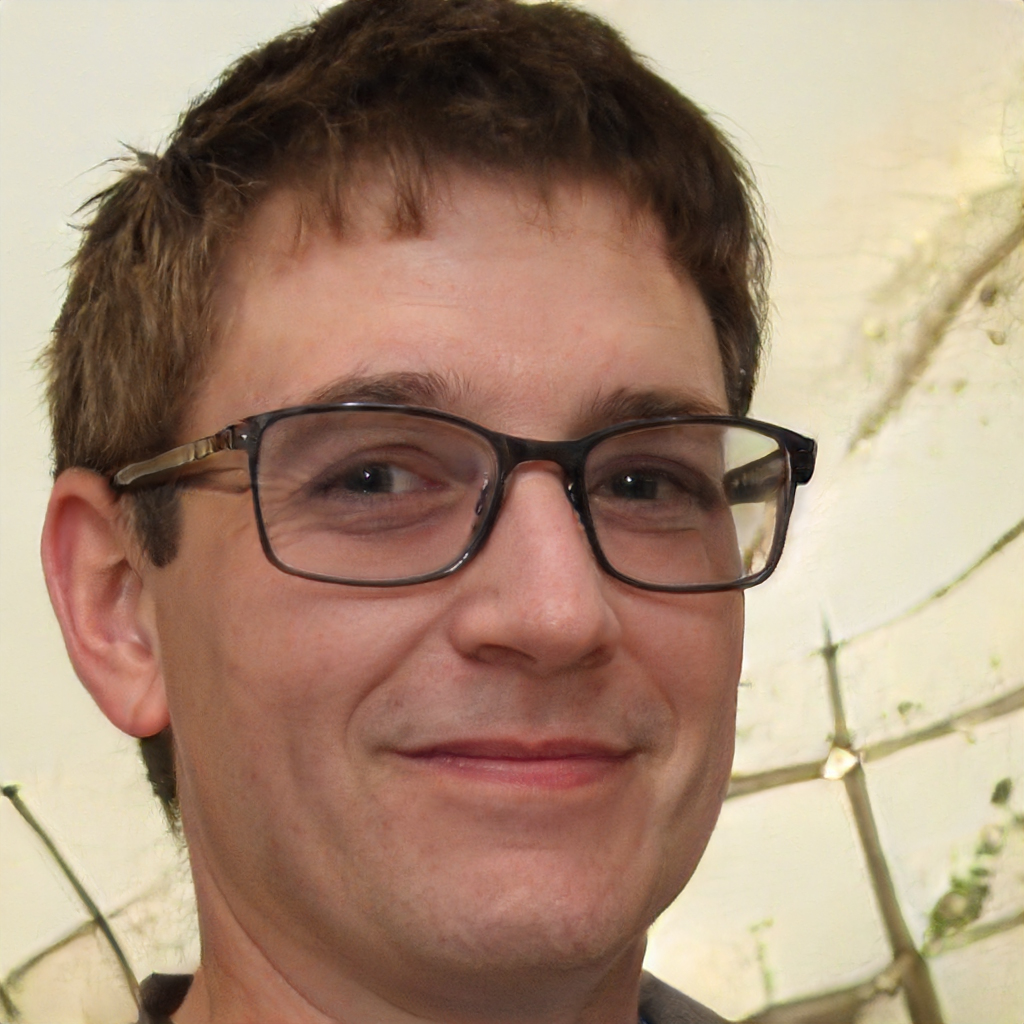
Gender: Male